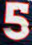
Number: 5